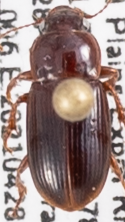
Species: Harpalus desertus
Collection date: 2021-04-28
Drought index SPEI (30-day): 0.27
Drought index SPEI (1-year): -0.824
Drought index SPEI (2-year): -0.11